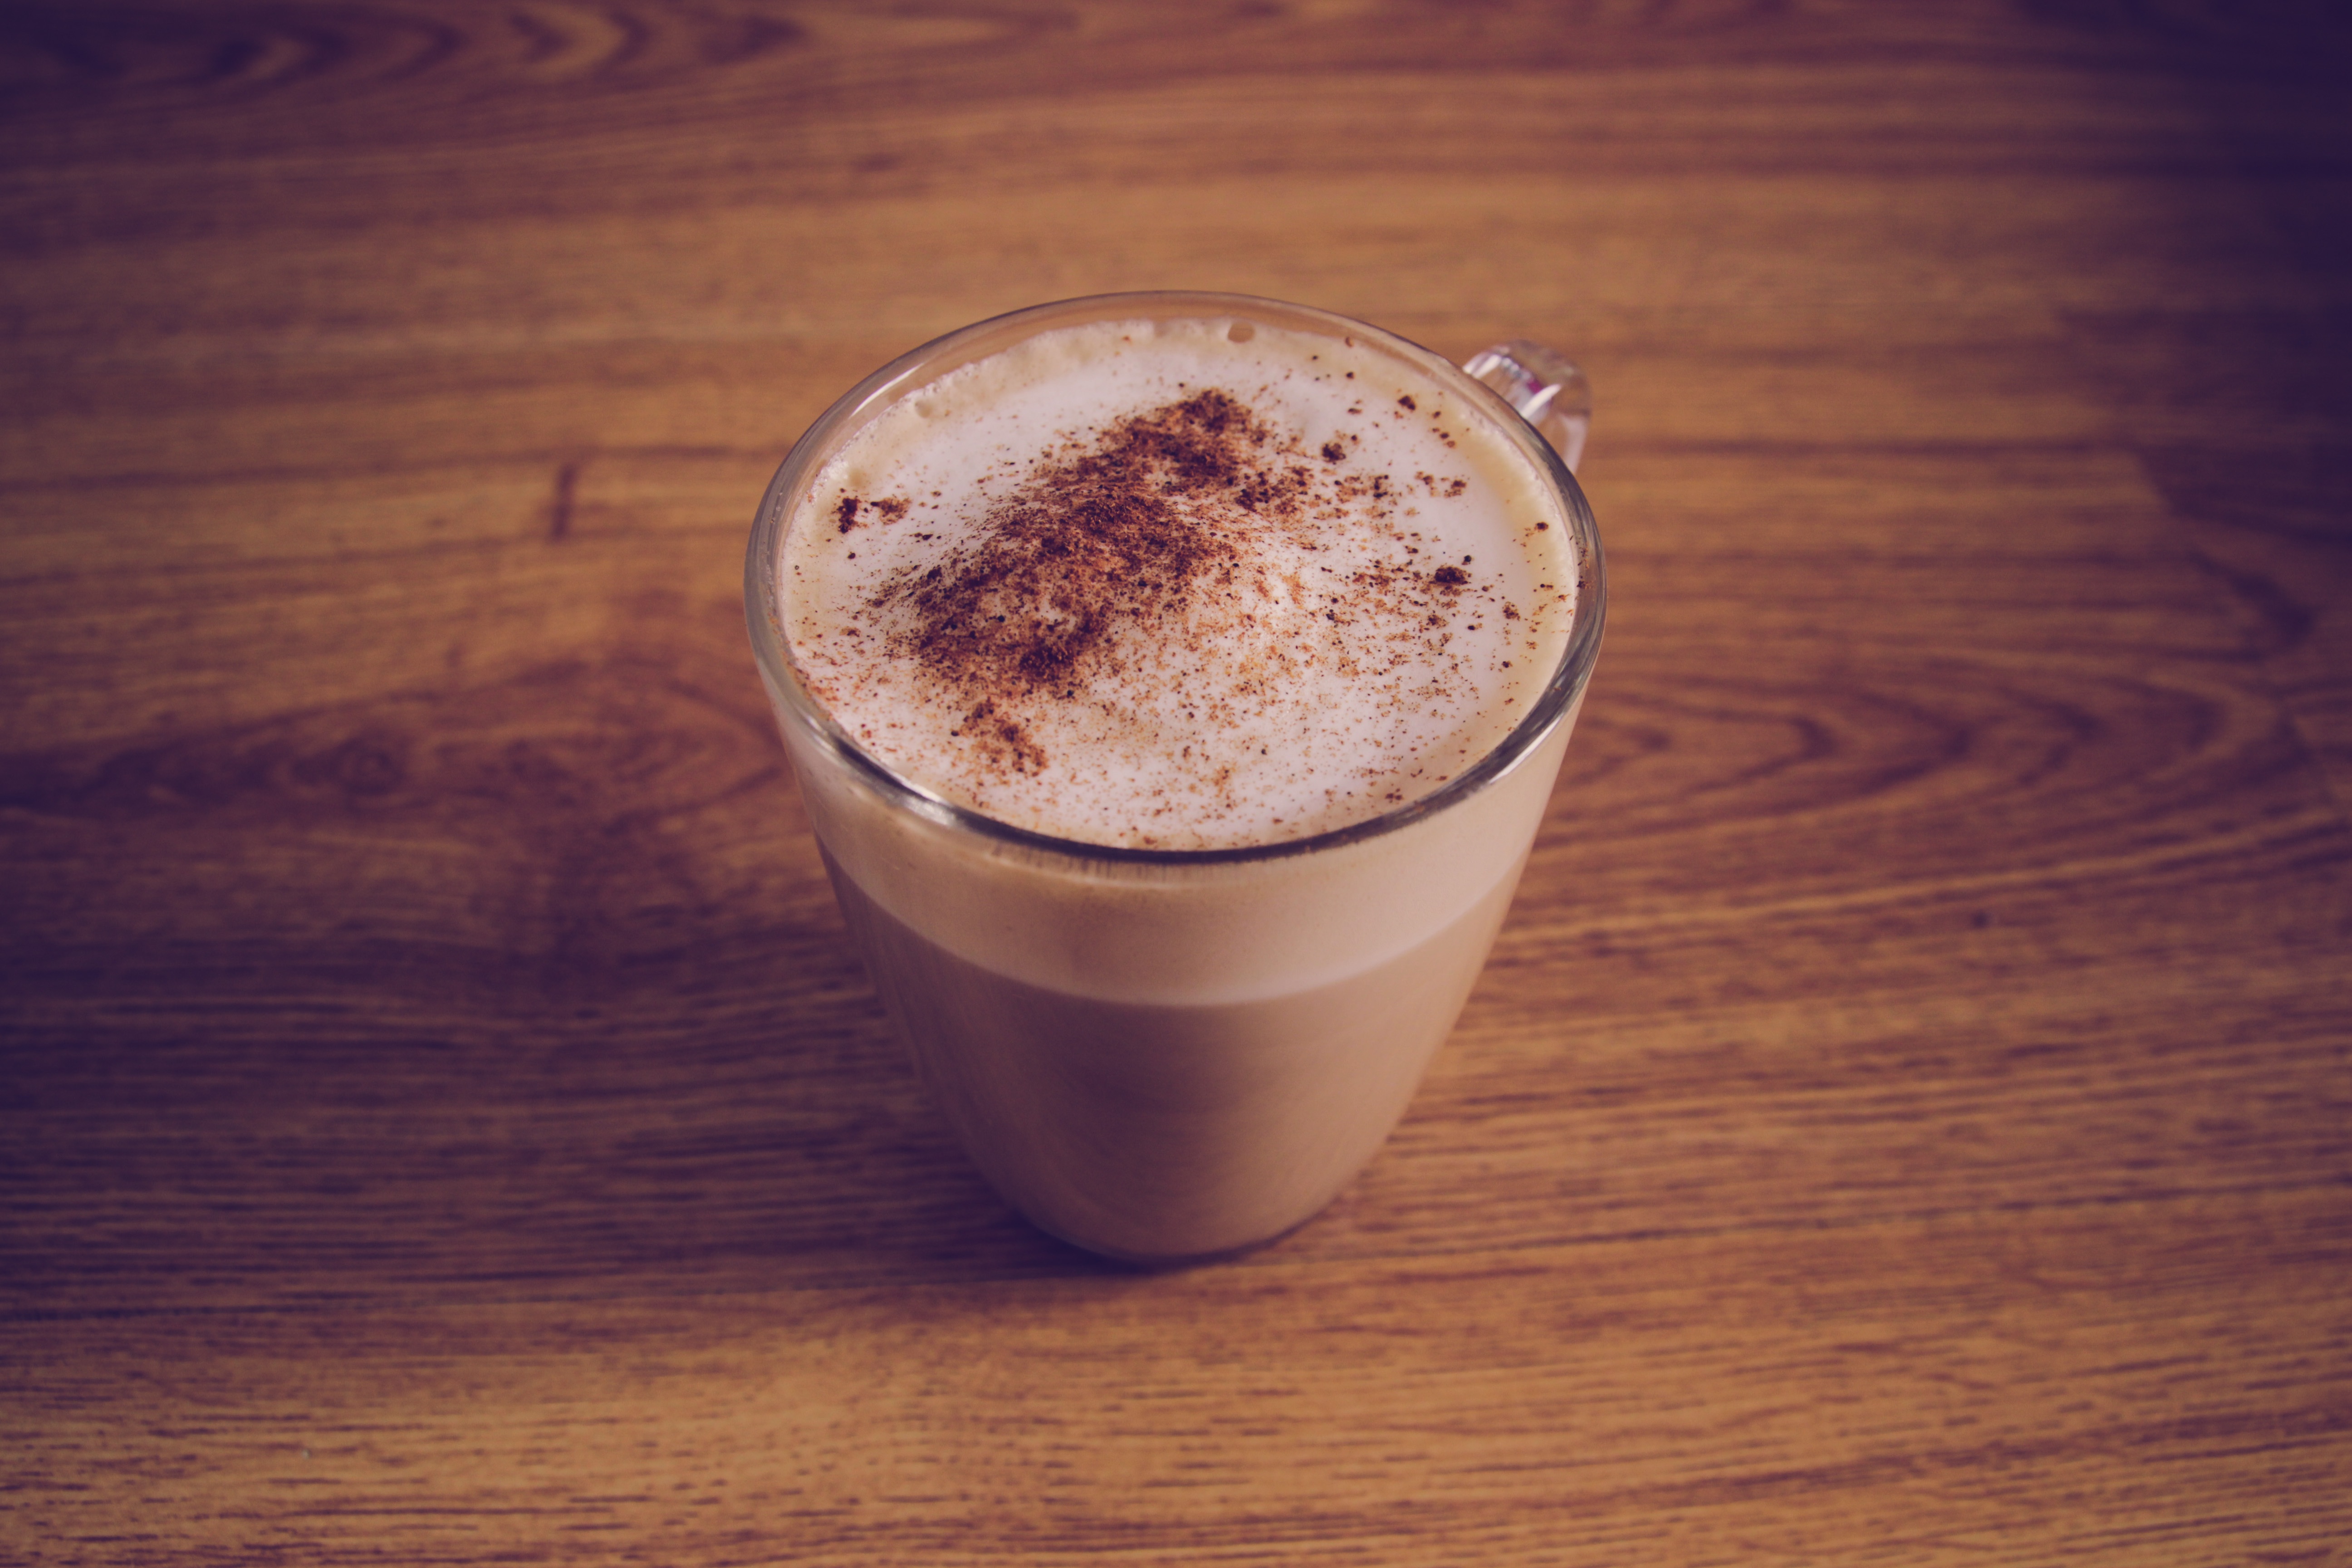
coffee, cup, latte, cappuccino, drink, caffeine, coffe, flavor, milkshake, caf au lait, cortado, caff macchiato, coffee milk, mocaccino